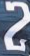
Number: 2